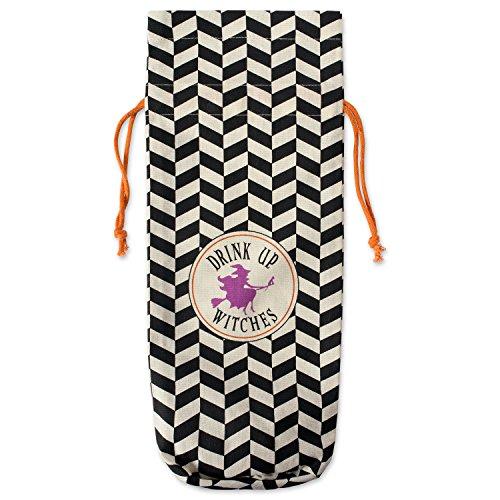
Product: DII 100% Cotton 6x14x4 Wine Halloween Holiday Set/2-All, Hallows Eve Bags
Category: Home & Kitchen | Kitchen & Dining | Storage & Organization
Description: MORE DII GIFT BAG OPTIONS - DII offers delightful Kitchen Linens including dishtowels, dish cloths, aprons, potholders, and oven mitts, but for more options search: DII Gift BAG or click the DII link at the top of the page to explore our other collection.
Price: $10.02
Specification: ProductDimensions:16x4x6inches|ItemWeight:3.2ounces|ShippingWeight:3.2ounces(Viewshippingratesandpolicies)|Manufacturer:DII|ASIN:B01MZGEIE4|Itemmodelnumber:CAMZ37634